Ambeth Ocampo

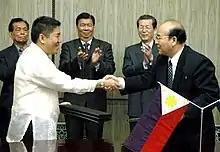
Ocampo then as NCCA Chairman shaking hands with Mun Jae Choi, acting chairman of the North Korean Committee on Foreign-Cultural Relations during the signing of the RP-DPRK Cultural Cooperation Agreement in Pyongyang, North Korea in 2006.

Ocampo presently sits on the advisory boards of the Ateneo Art Gallery, the Ayala Museum, the BenCab Museum, the Lopez Museum, and the President Elpidio Quirino Foundation.